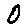
Label: 0